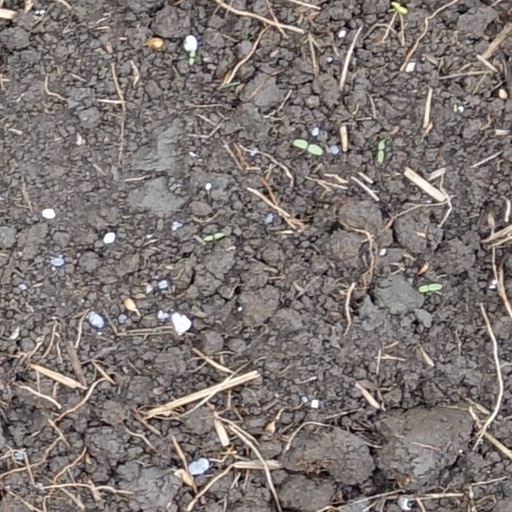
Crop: wheat